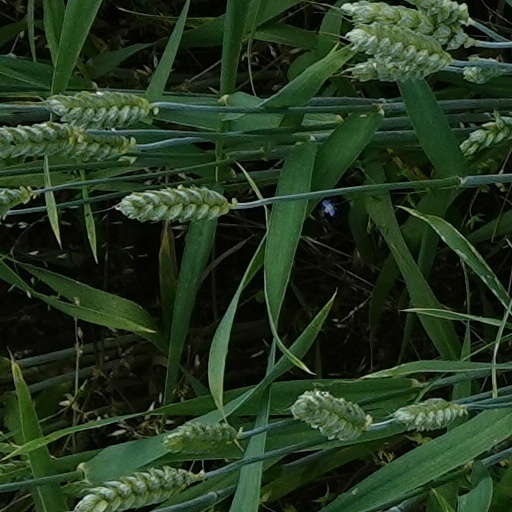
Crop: wheat